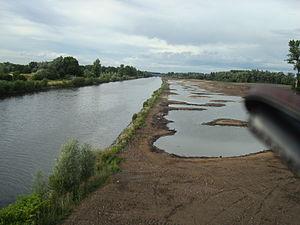
Des berges lagunées ont été créées (2010) par VNF (Voies navigables de France), en guise de mesure compensatoire à la mise à grand gabarit de l'Escaut dans le nord de la France. Le lagunage est structuré en méandres de manière à allonger l'écotone eau-sol et à épurer l'eau de l'Escaut. Il est alimenté par l'Escaut lui-même, passivement ou plus ""activement"" lors du passage de chaque péniche (qui produit une vague avec surpression puis dépression).
Le lagunage est une technique naturelle d’épuration des eaux fondée sur la déseutrophisation. Le principe est de recréer des milieux ou des bassins « tampons » dans lesquels les eaux usées ou polluées vont transiter, avant d'être rejetées dans le milieu naturel. Les phénomènes d'auto-épuration des eaux se font ainsi dans ces bassins, de petite ou grande surface, préservant le reste du milieu naturel des conséquences néfastes des pollutions et des effets négatifs de certains phénomènes d'auto-épuration.